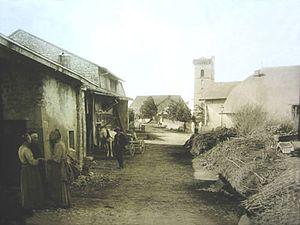
Claude Félix Abel Niépce de Saint-Victor, né le 26 juillet 1805 à Saint-Cyr, près de Chalon-sur-Saône, et mort le 7 avril 1870 à Paris, est un physicien, inventeur, photographe, militaire et chimiste français.